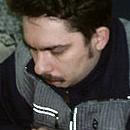
Age: 36